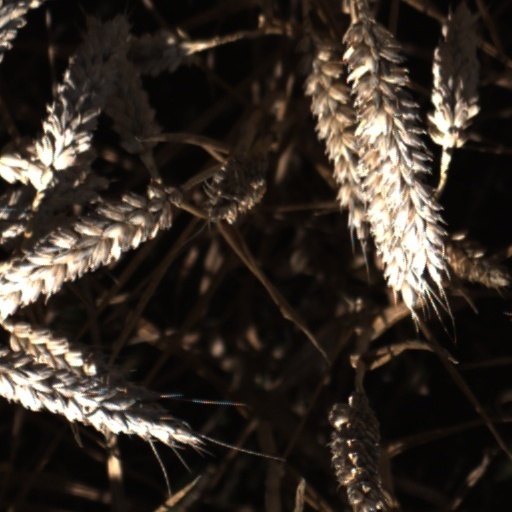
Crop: wheat